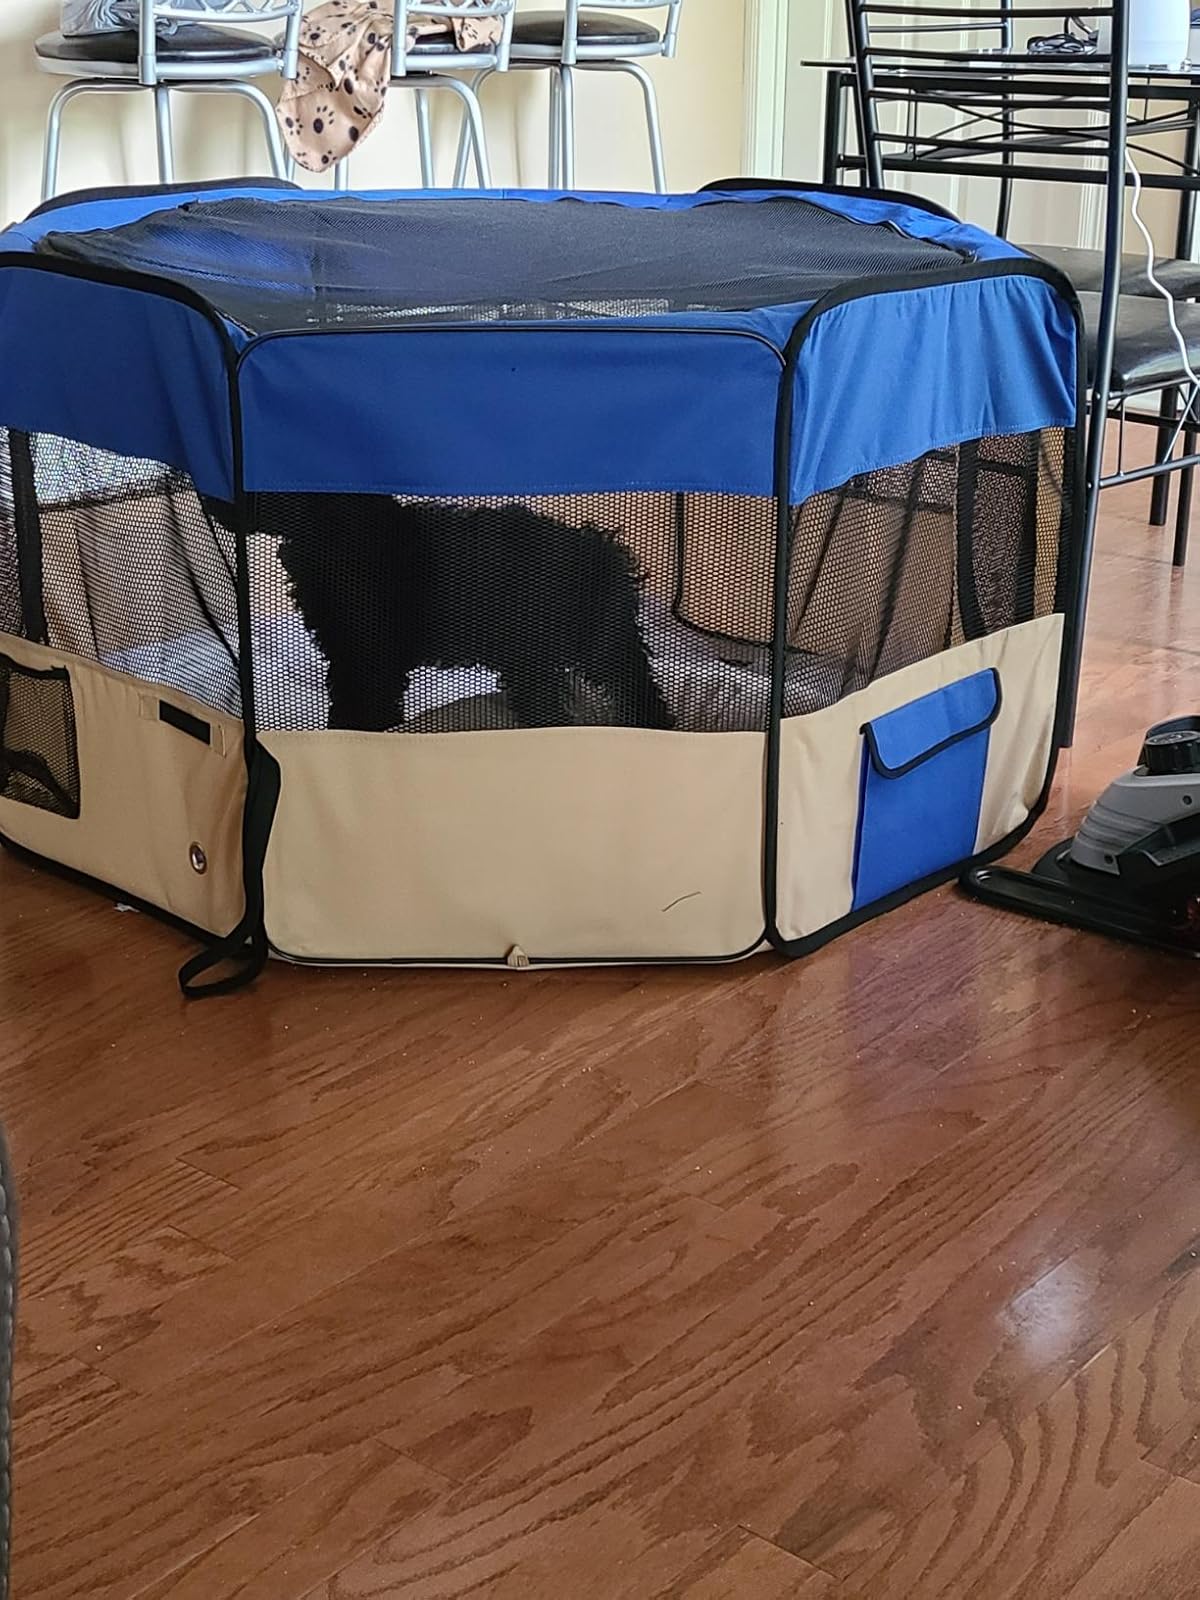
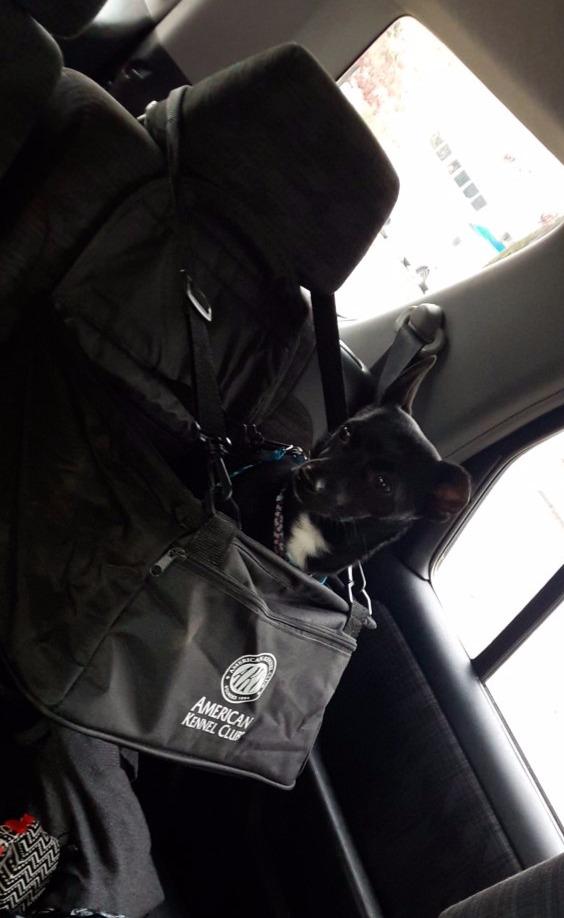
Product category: items_kennel
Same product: no